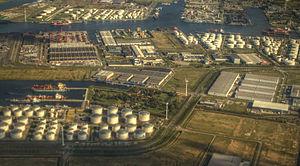
Ruigoord était à la fois une île et un village de Hollande-Septentrionale qui fait partie de l'arrondissement Noord de la ville d'Amsterdam. Le quartier est situé à environ 8 km de Haarlem, et comprend aujourd'hui une partie des infrastructures du Port d'Amsterdam. Au cours des années 1970, de nombreux artistes déménagèrent dans les bâtiments abandonnés de Ruigoord, ce qui lui valut une réputation de quartier culturel. De nombreux ateliers y sont toujours installés, et la ville y organise régulièrement des manifestations culturelles.